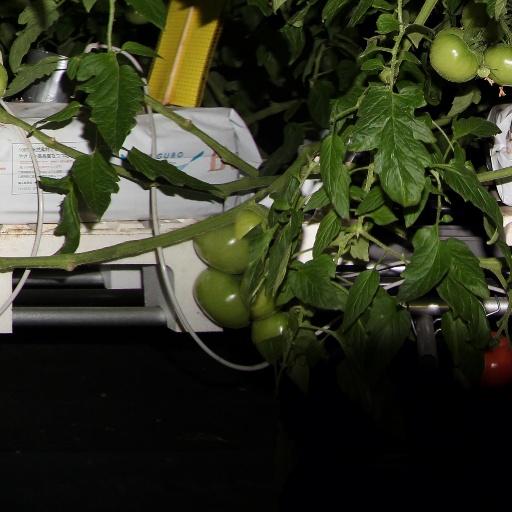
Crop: tomato